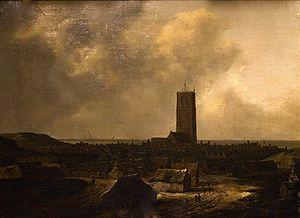
Isaack van Ruisdael, né en 1599 à Naarden, et mort en 1677 à Haarlem, est un peintre néerlandais et un marchand de tableaux.
Cette page établit une liste des peintures de Jacob van Ruisdael. Son œuvre est composée de paysages, souvent avec une cascade.